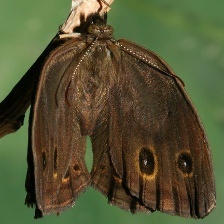
Species: COMMON WOOD-NYMPH
Butterfly family (ImageNet category): ringlet